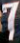
Number: 7